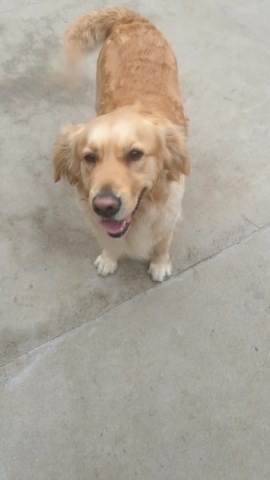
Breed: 5355-n000126-golden_retriever